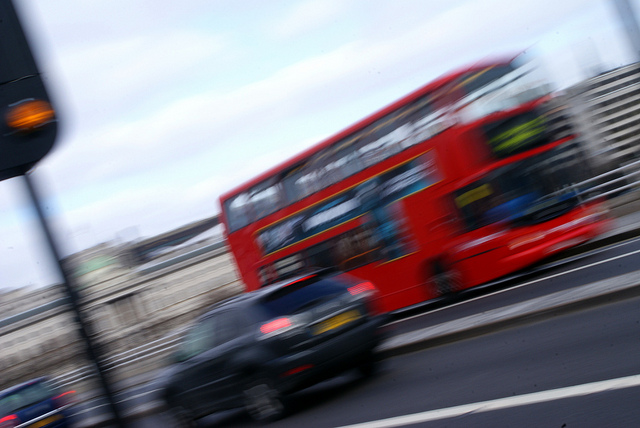
A double decker bus driving down a busy street.

A red bus drives down the street next to an suv.

A blurry image of a bus and car on a highway.

A shot of a double decker bus and car speeding down the road.

Car and bus in streaking view of urban roadway.